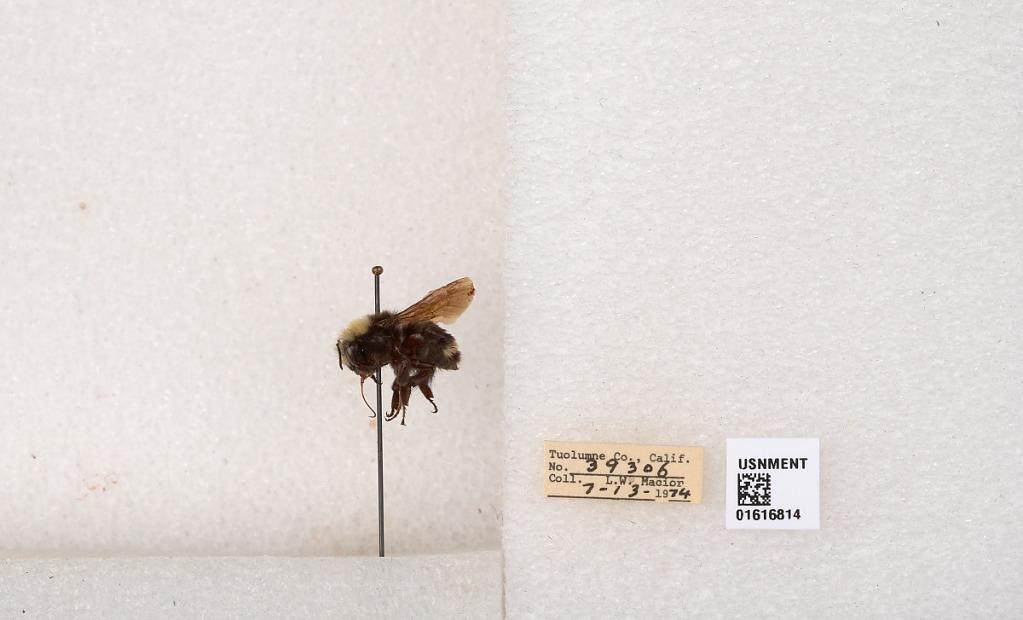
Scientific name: Bombus (Pyrobombus) vosnesenskii Radoszkowski
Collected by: L. Macior
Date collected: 1974-7-13
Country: United States
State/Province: California
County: Tuolumne
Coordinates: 37.9712, -120.228